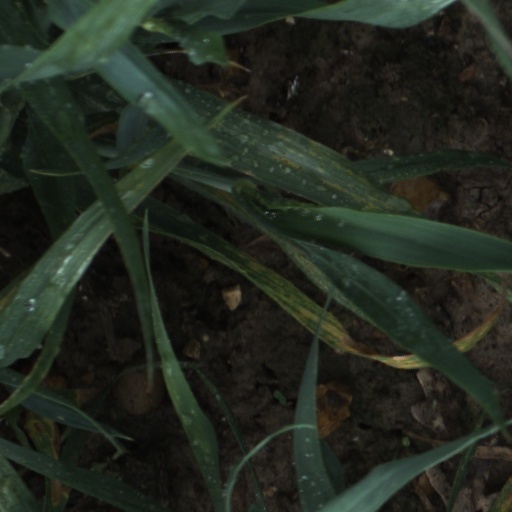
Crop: wheat